825 Naval Air Squadron

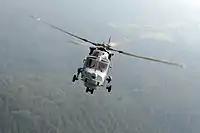
An 825 NAS Wildcat in flight over the UK

825 Naval Air Squadron is currently the Royal Navy’s Operational Conversion Unit for Wildcat after being re-commissioned as the Royal Navy's first frontline Wildcat HMA2 Squadron on 10 October 2014, with the merger of 700(W) Naval Air Squadron and 702 Naval Air Squadron. It operated the first four Wildcat Flights to convert and deploy to sea on Type 45 destroyers and Type 23 frigates. It delivers training to aircrew along with Air Engineers awaiting frontline qualification and is responsible for continuing Wildcat Tactical Development: identifying and understanding the significant potential of the aircraft.